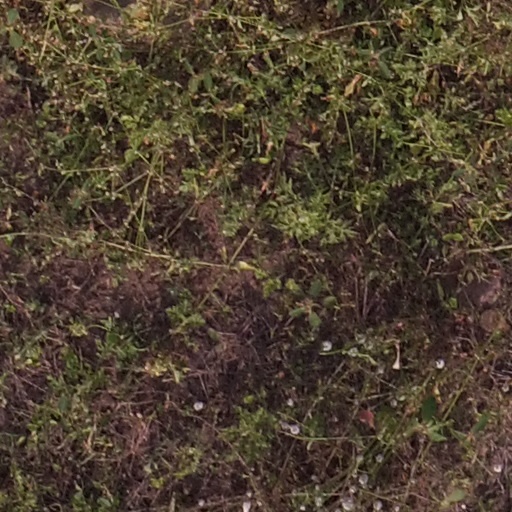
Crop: maize; corn